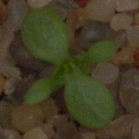
Label: scentless_mayweed